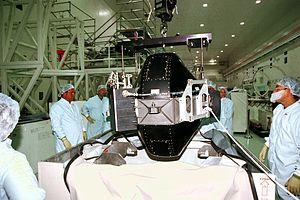
Un actionneur gyroscopique ou CMG est un équipement utilisé sur les engins spatiaux pour contrôler et modifier leur orientation.